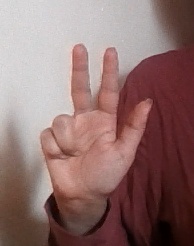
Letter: al